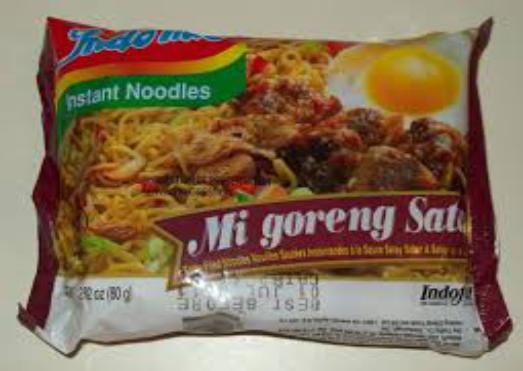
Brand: Indomie Mi goreng
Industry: Food